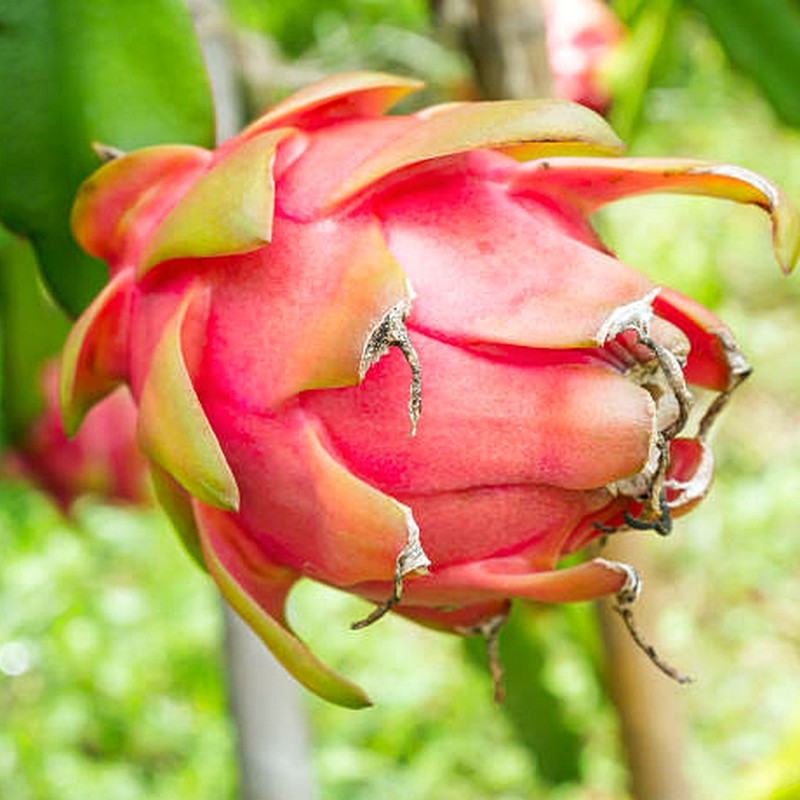
Label: Fresh Dragon Fruit